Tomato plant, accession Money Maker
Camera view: tilt-top (135 deg); turntable rotation: 300 degrees
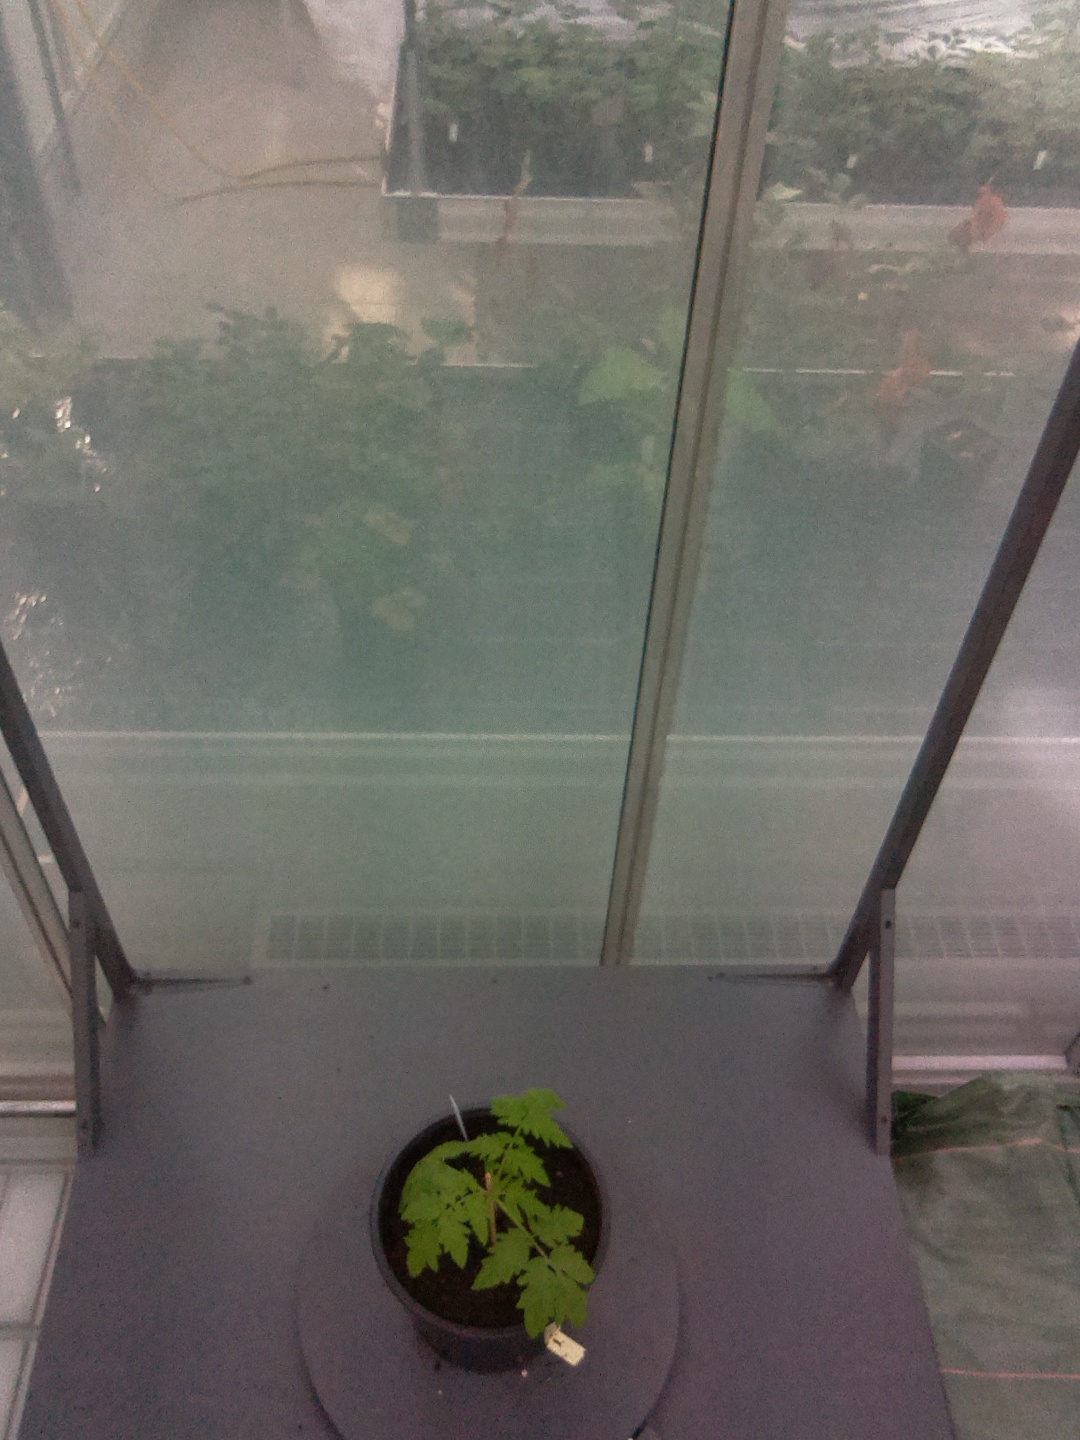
BBCH growth stage 13: 6 of true leaves visible